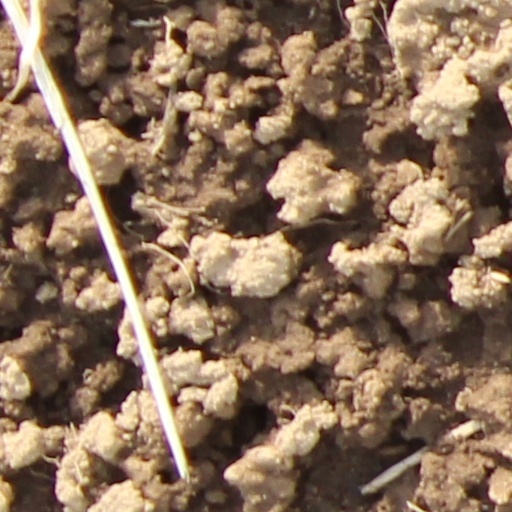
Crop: wheat